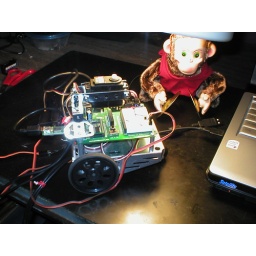
The internet enabled monkey, hooked to my BOE, and then controlled via USB by my computer running apache.